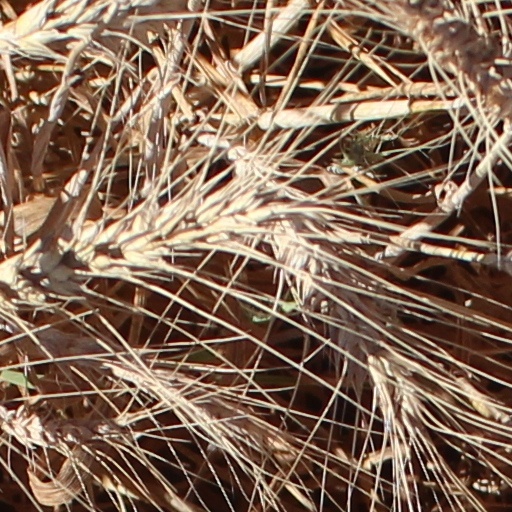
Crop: wheat